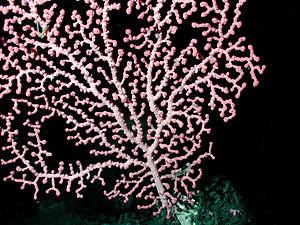
Les récifs coralliens d'eau froide ou récif corallien d'eau profonde vivent dans un environnement marin plus profond et plus sombre que celui des récifs coralliens de surface, à partir de 39 mètres, où les températures peuvent atteindre 4 °C, plus profond encore que les récifs coralliens mésophotiques. Ce sont des cnidaires madréporiques, le plus souvent des coraux durs, mais incluent aussi certains coraux noirs et quelques coraux mous, y compris les gorgones. Ils forment, comme ceux de surface, un véritable écosystème.
Paragorgia arborea est une espèce de corail de la famille des paragorgiidés. En anglais, on le nomme bubble gum coral en raison de sa forme et de sa couleur.